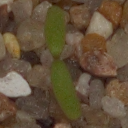
Label: fat_hen